Taylor-Stace Cottage

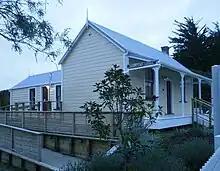

The back portion of the cottage was completed in 1847 and was sold to Alfred Stace the following year. It's debated whether the front part of the cottage was built during the 1850s or in 1906 after the Stace family moved on.